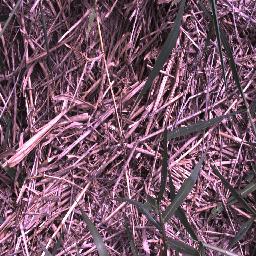
Label: negative